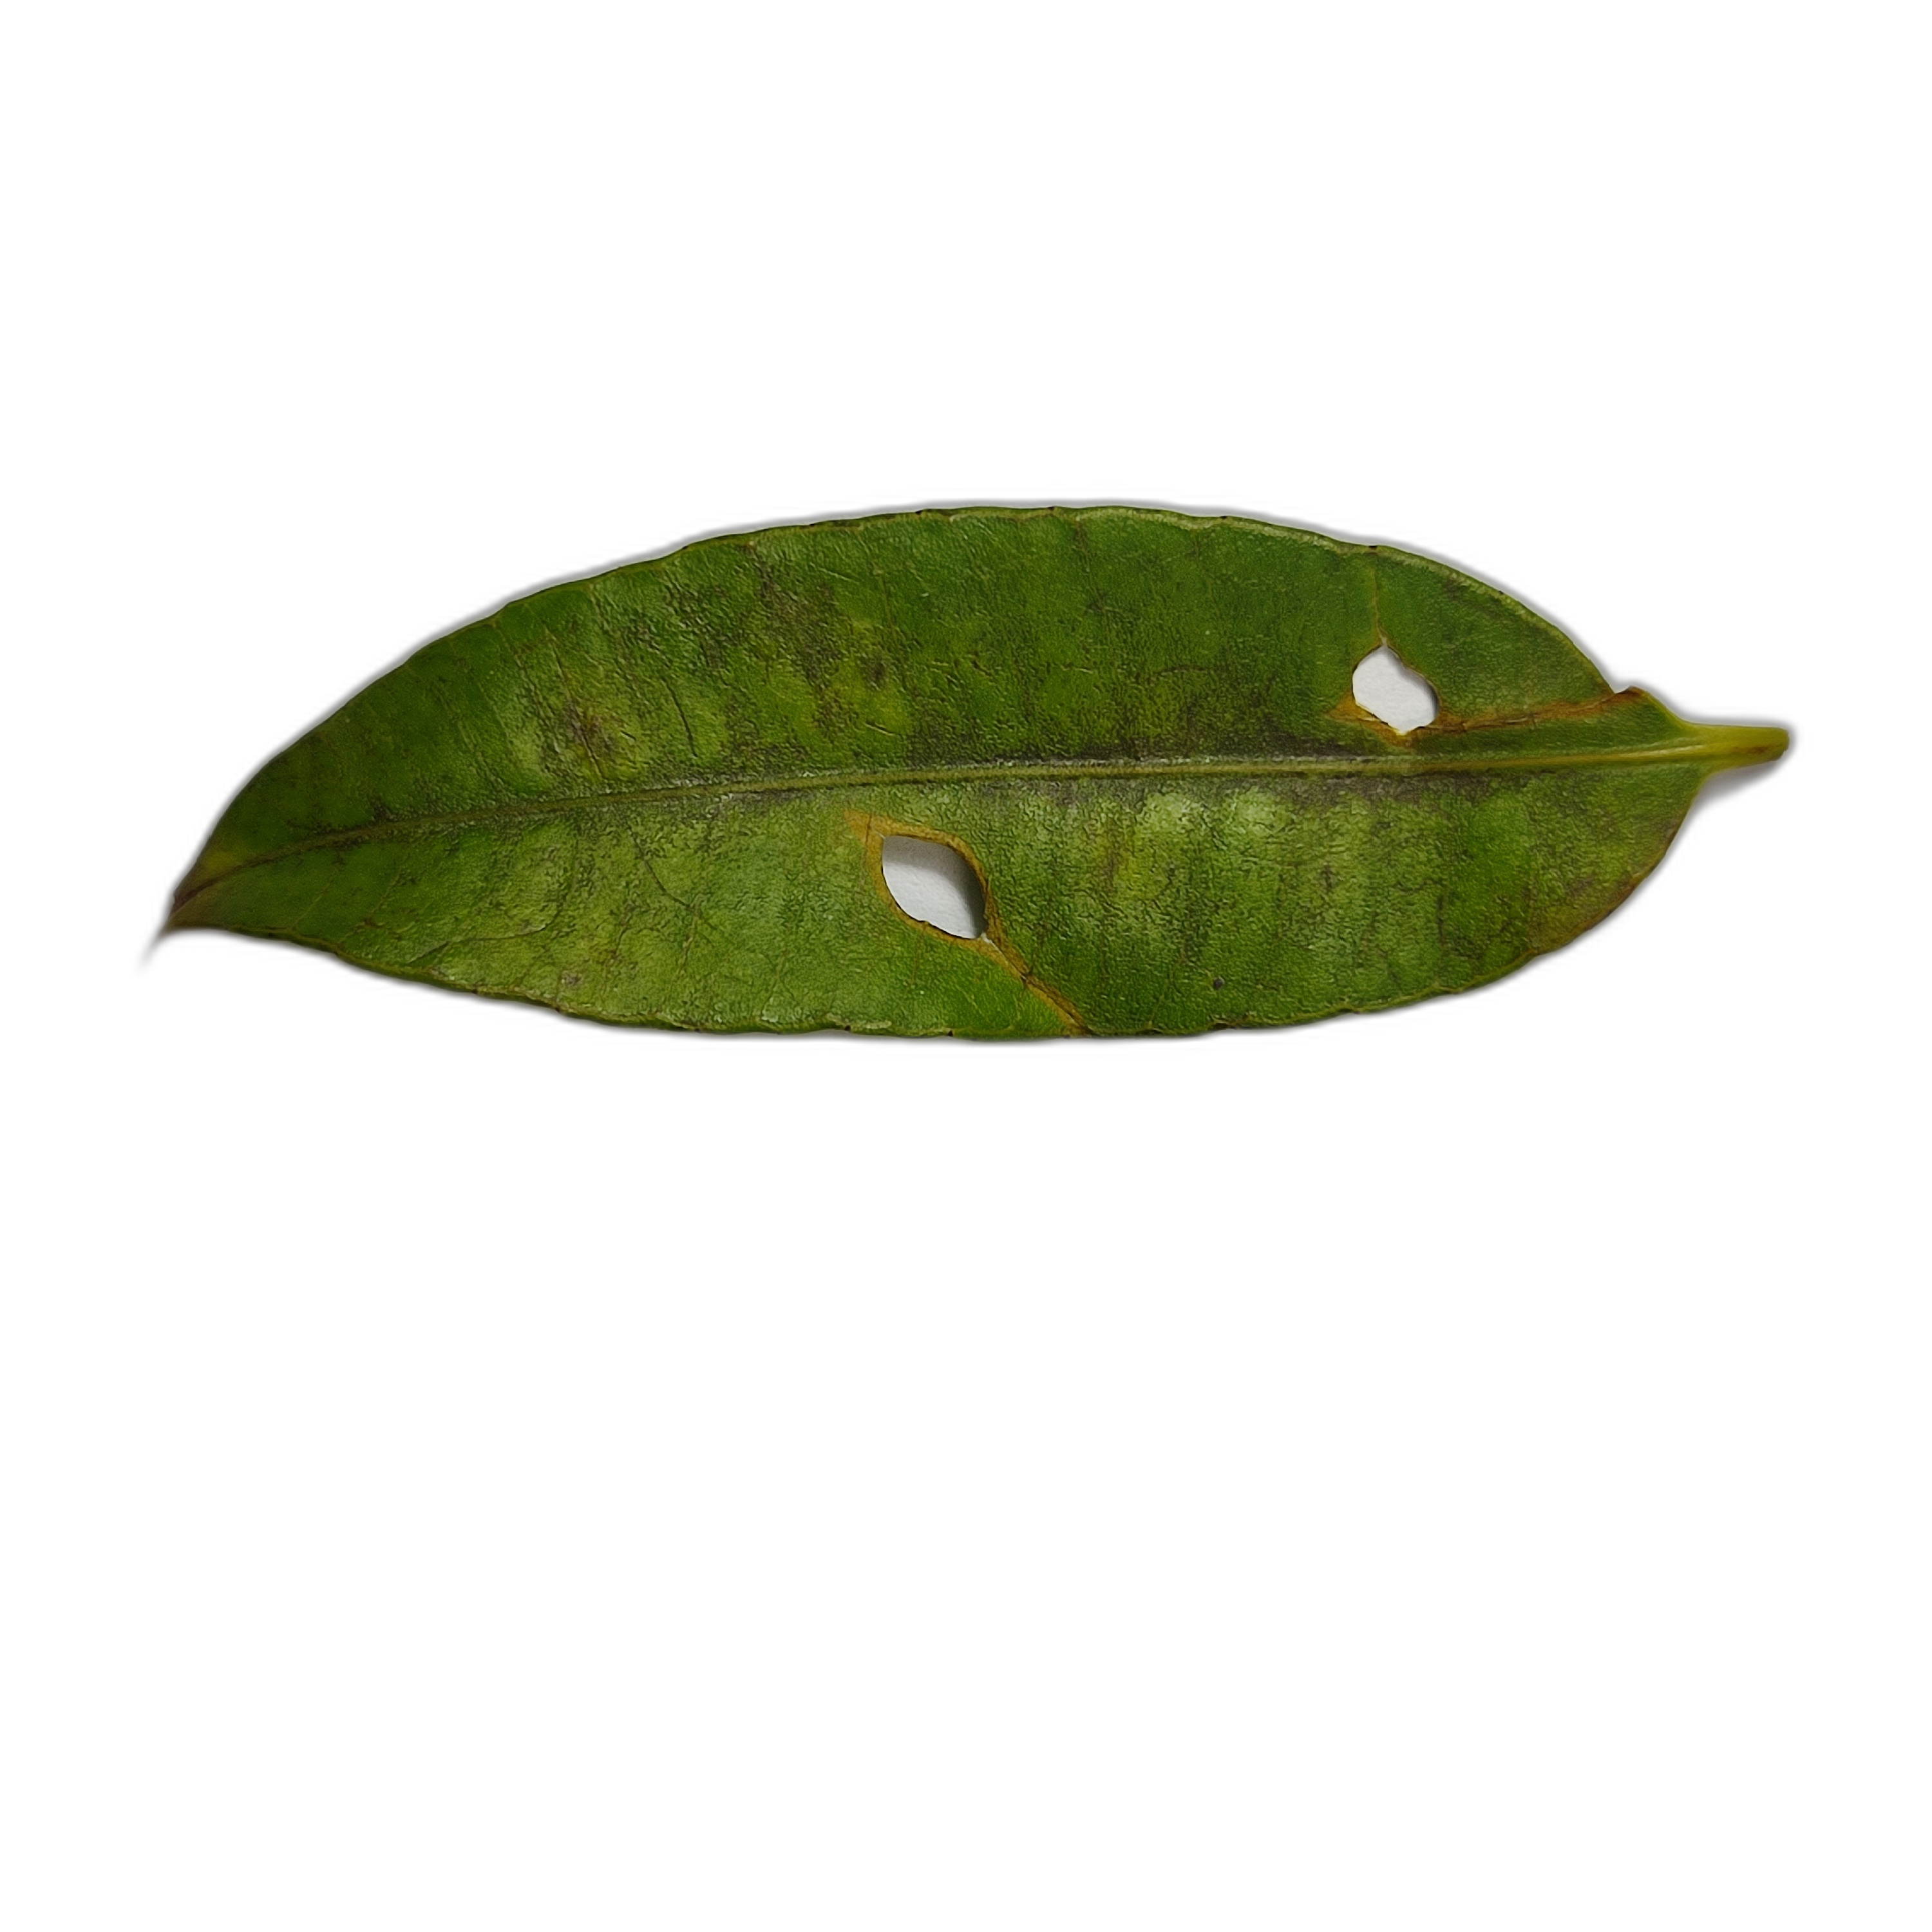
Label: not_healthy